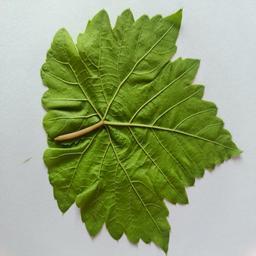
Label: Healthy Leaves